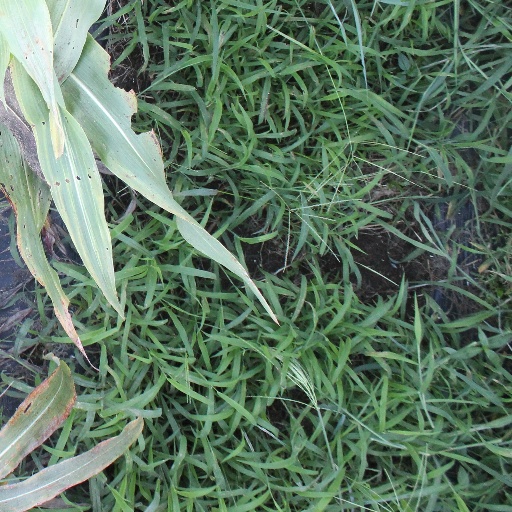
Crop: sorghum